Piauí

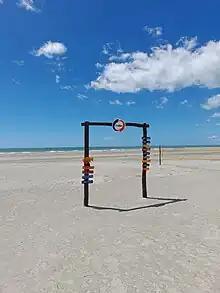
Luís Correia, Piauí.

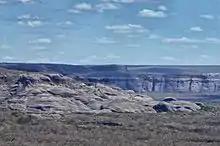
Serra das Confusões National Park

Piauí is bounded on the west by Maranhão, on the east by Ceará and Pernambuco, to the west by Tocantins, and to the south by Bahia. It has a short Atlantic coastline on the north.